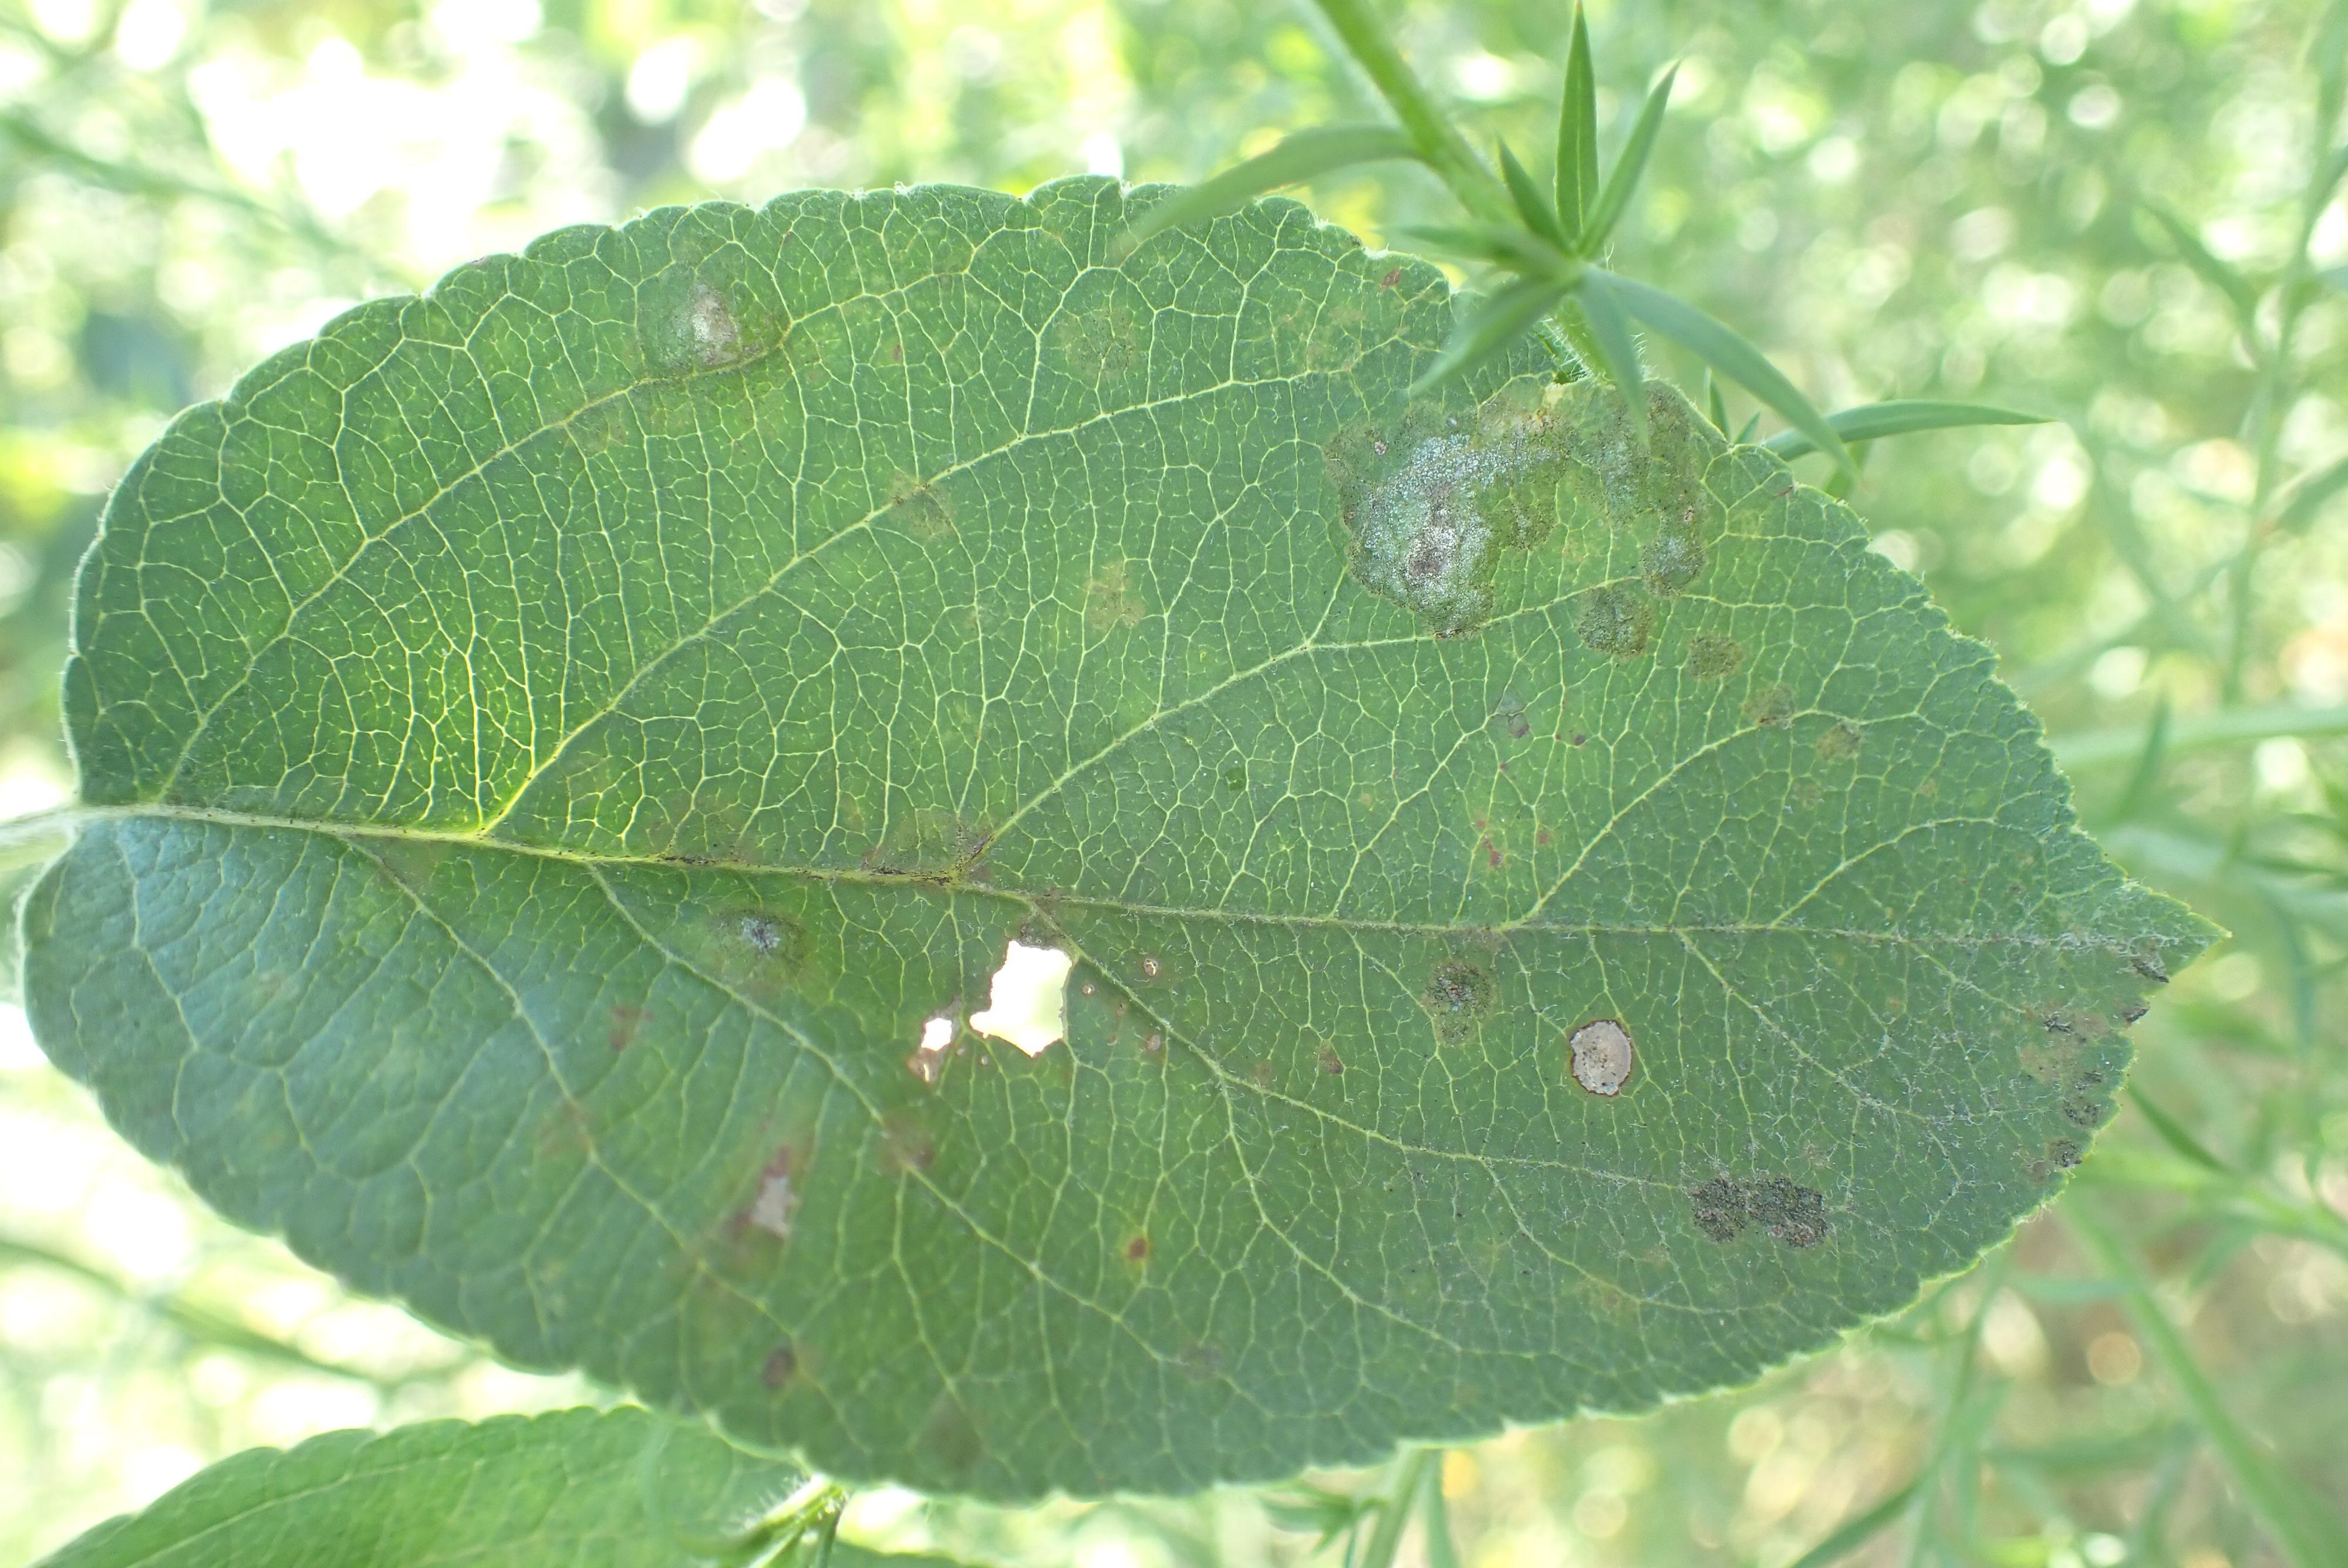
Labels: complex